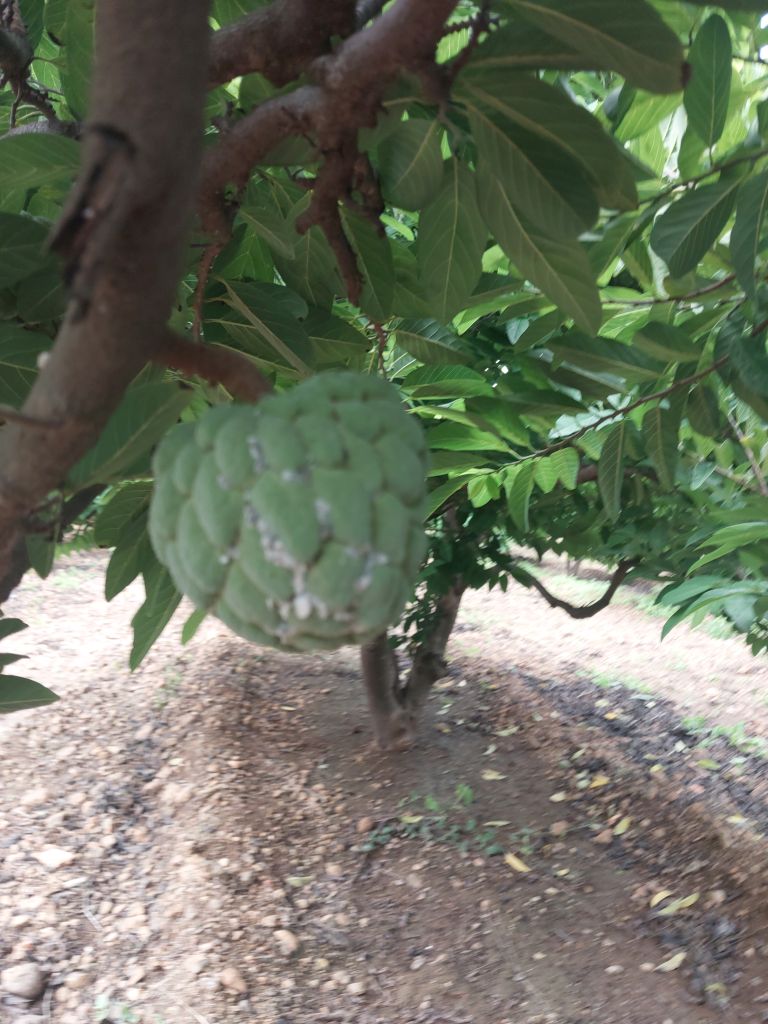
Disease label: Mealy Bug